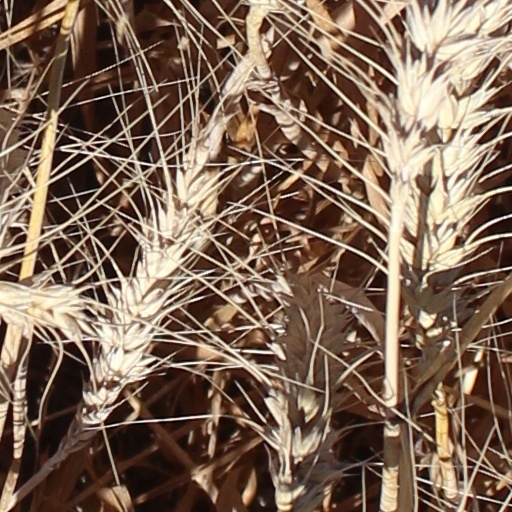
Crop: wheat